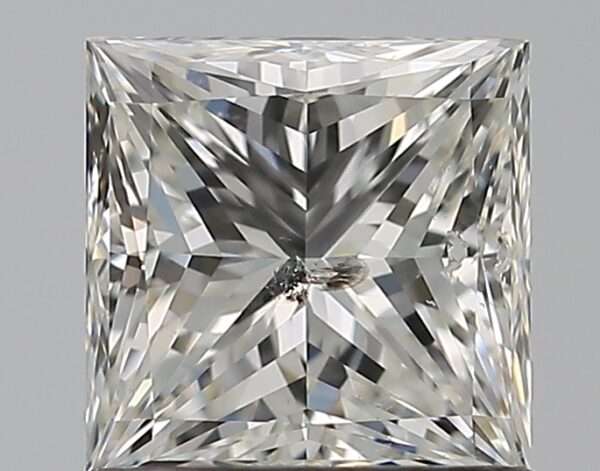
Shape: princess
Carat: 1
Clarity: SI2
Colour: I
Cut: VG
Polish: EX
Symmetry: VG
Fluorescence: N
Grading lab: GIA
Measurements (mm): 5.34 x 5.32 x 4.03